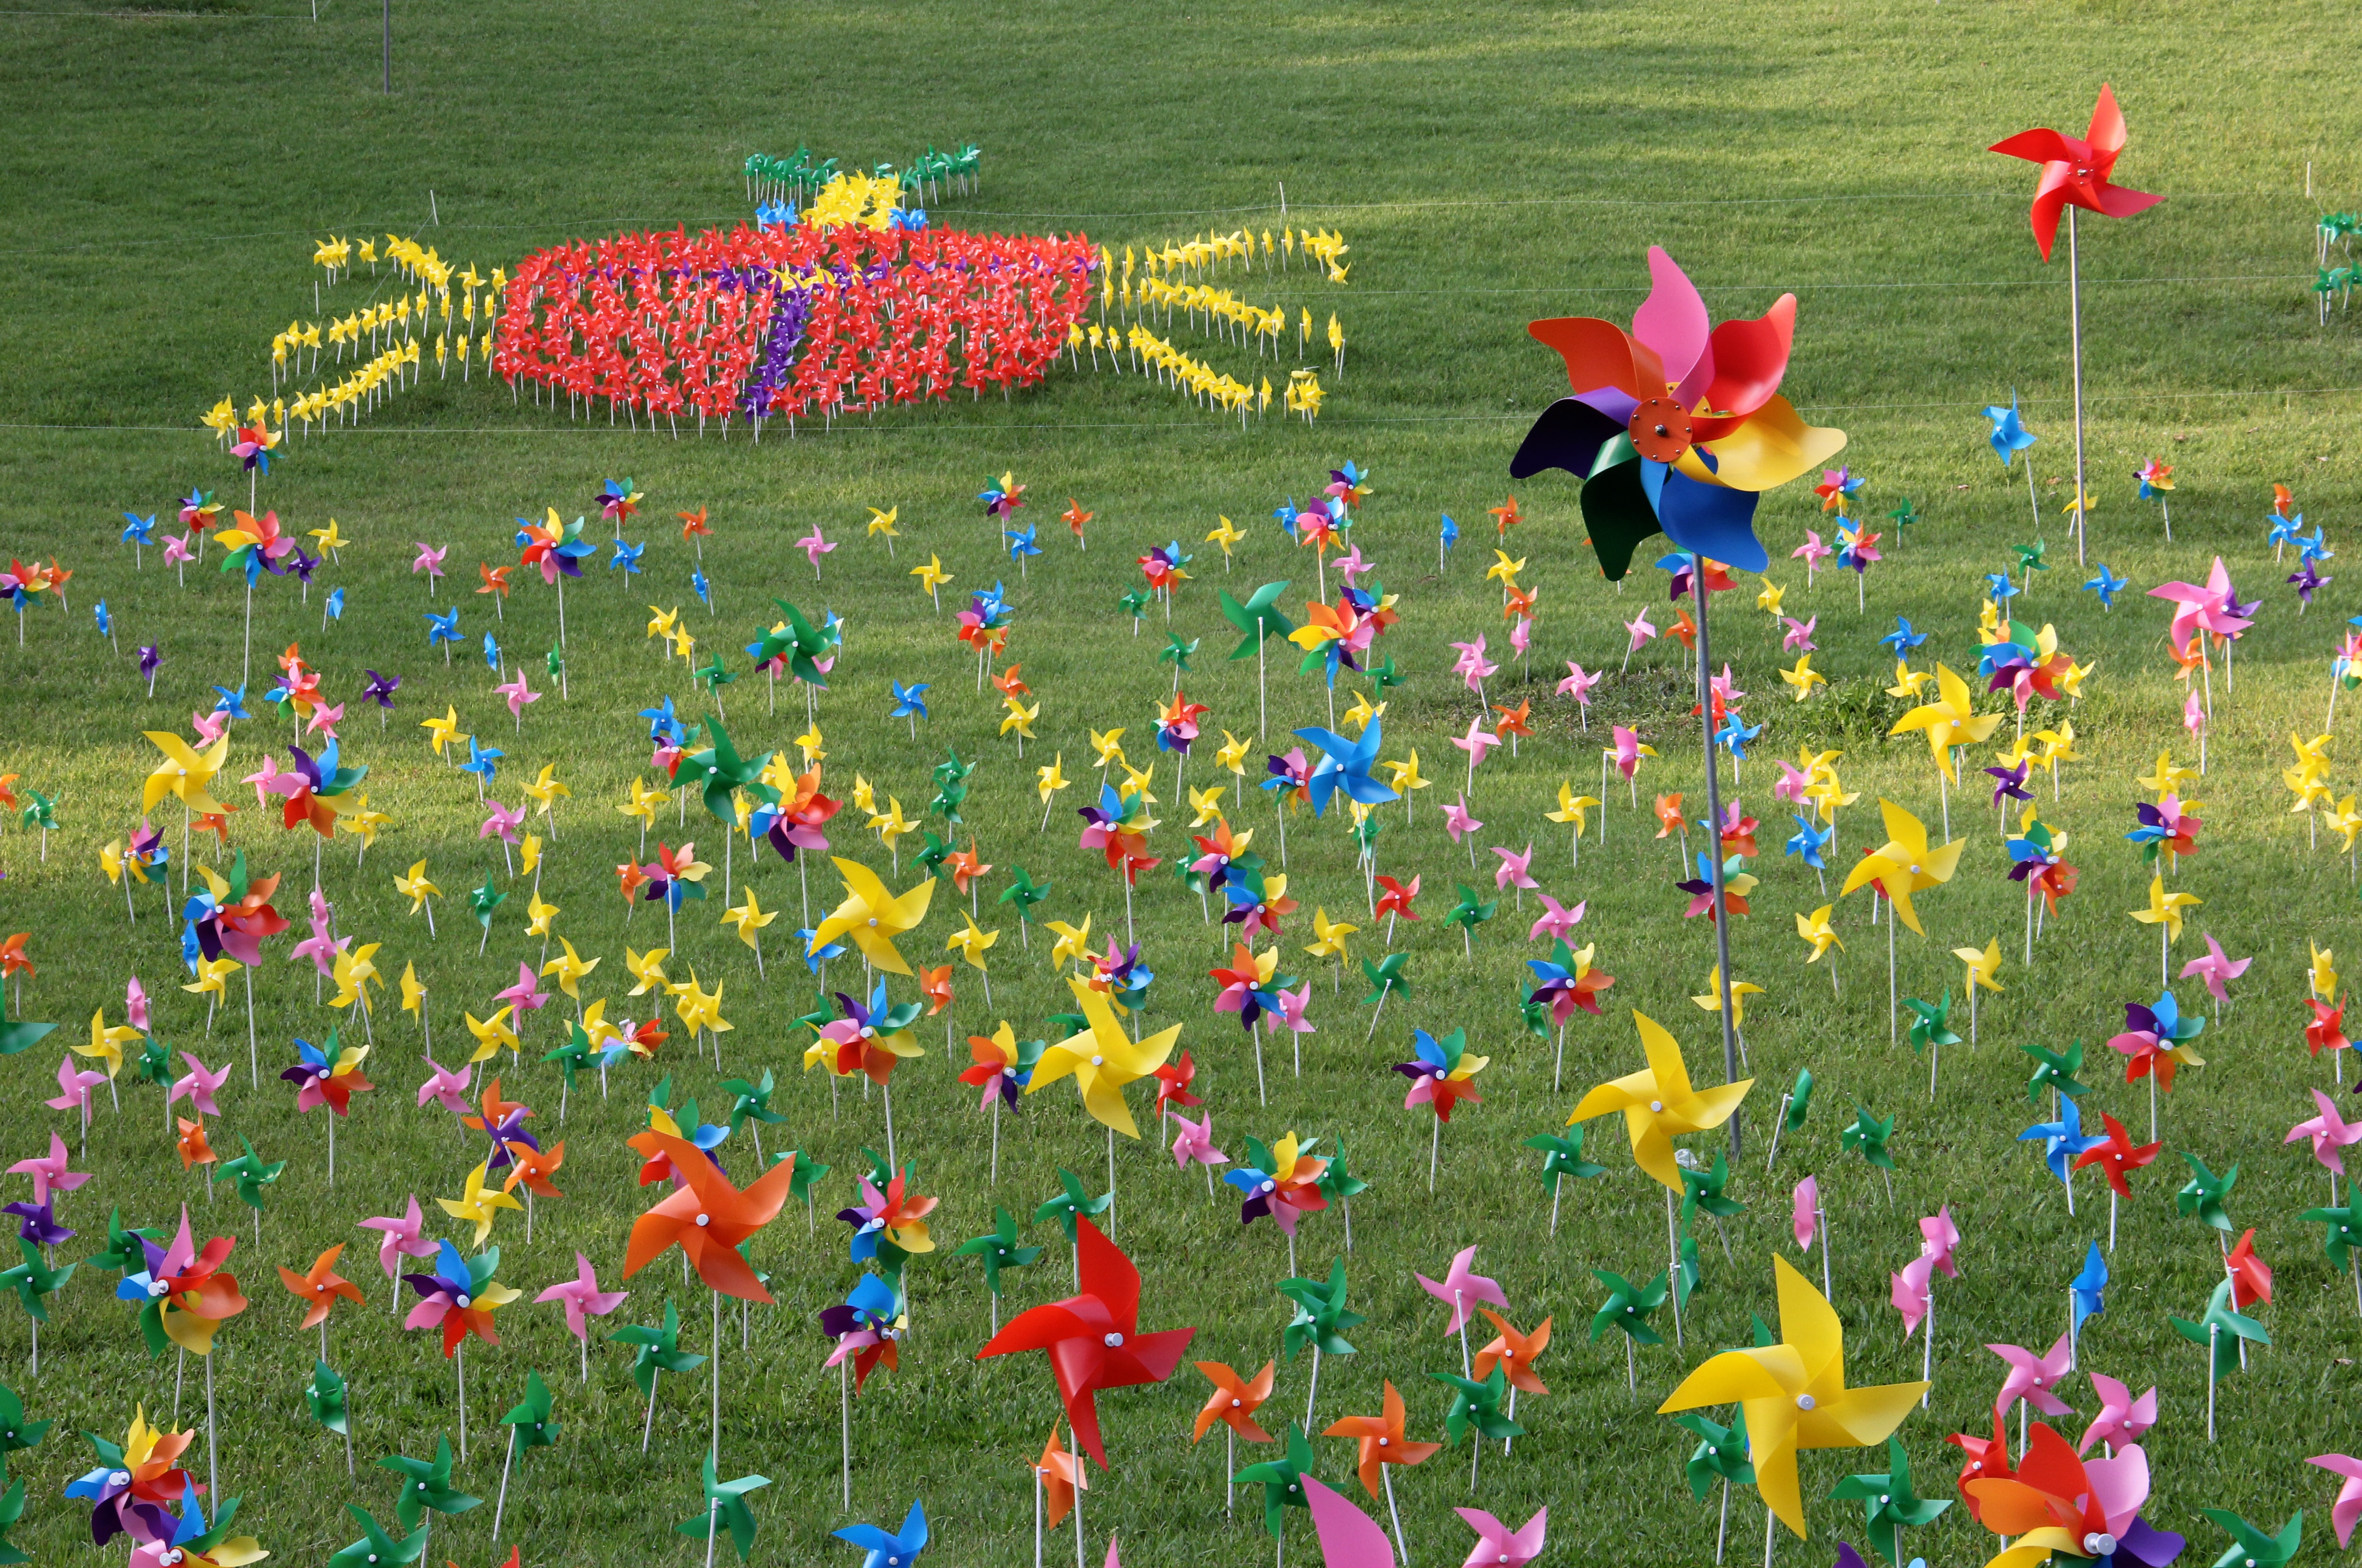
nature, grass, plant, lawn, meadow, leaf, flower, windmill, green, autumn, flora, pinwheel, wildflower, habitat, water bird, ecosystem, daisy family, annual plant, natural environment, windmill grass, windmill background, windmill art, art windmill, colorful windmill, colored windmill, windmill cultural